Will Minson

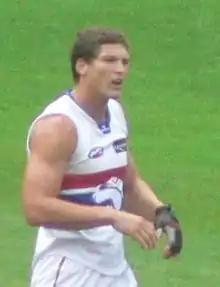
Minson in 2008

William Gerald Minson (born 11 April 1985) is a former professional Australian rules footballer who played for the Western Bulldogs in the Australian Football League (AFL).